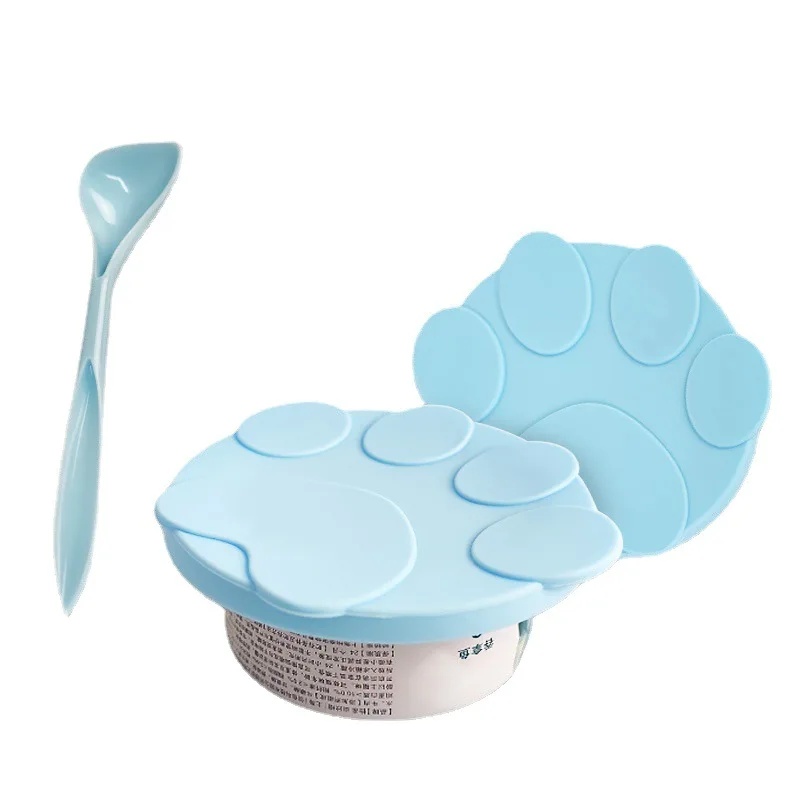
Couvercle 3-en-1 en silicone pour boîtes (options avec ou sans cuillère)
Brand: CATS UNI AND USHUAIA
#cuu-desc .mobile-only{display:none;} @media (max-width: 749px){ #cuu-desc .desktop-only{display:none;} #cuu-desc .mobile-only{display:block;} } Gardez les boîtes d’aliments fraîches plus longtemps avec ce couvercle 3-en-1 en silicone . Flexible, hermétique et anti-odeur, il s’adapte automatiquement aux trois tailles de boîtes les plus courantes pour chiens et chats. Fabriqué en silicone alimentaire sans BPA , il est réutilisable, durable et compatible lave-vaisselle, réfrigérateur et congélateur. Avantages 3 tailles en 1 : un seul couvercle pour petits, moyens et grands formats. Étanche & anti-odeur : garde la nourriture fraîche plus longtemps. Silicone alimentaire : souple, sans BPA/PVC, respectueux de la santé. Facile d’entretien : lave-vaisselle, nettoyage rapide à la main. Écoresponsable : remplace le film plastique et limite les déchets. Compatibilité Convient aux boîtes de 6,5 cm à 8,5 cm de diamètre , soit : Petites boîtes (70–85 g) Moyennes boîtes (150–200 g) Grandes boîtes (400 g et plus) Caractéristiques Matière : silicone alimentaire (sans BPA, sans PVC). Compatibilité : chiens & chats – aliments humides en boîte. Entretien : lave-vaisselle, réfrigérateur & congélateur OK. Coloris : variables selon le stock (rose, bleu, vert, gris…). Conseils d’utilisation Choisissez le diamètre correspondant et appuyez pour fermer hermétiquement. Conservez au réfrigérateur après ouverture. Lavez après chaque usage pour une hygiène parfaite. Ma recommandation Un indispensable simple et écologique pour conserver les aliments de votre compagnon sans odeur ni gaspillage. Compact, souple et universel : le couvercle parfait pour toutes les boîtes ! Couvercle 3-en-1 en silicone – hermétique, sans BPA, réutilisable. S’adapte à toutes les tailles de boîtes de 6,5 cm à 8,5 cm de diamètre. Étanche & anti-odeur. Silicone alimentaire souple. Compatible lave-vaisselle & congélateur. Coloris selon disponibilité. Compatibilité Petites boîtes (70–85 g) Moyennes (150–200 g) Grandes (400 g +) Conseil : pressez bien sur le bord pour une fermeture hermétique. Lavez après chaque utilisation.
Category: Animals & Pet Supplies > Pet Supplies > Pet Food Containers > Can Covers